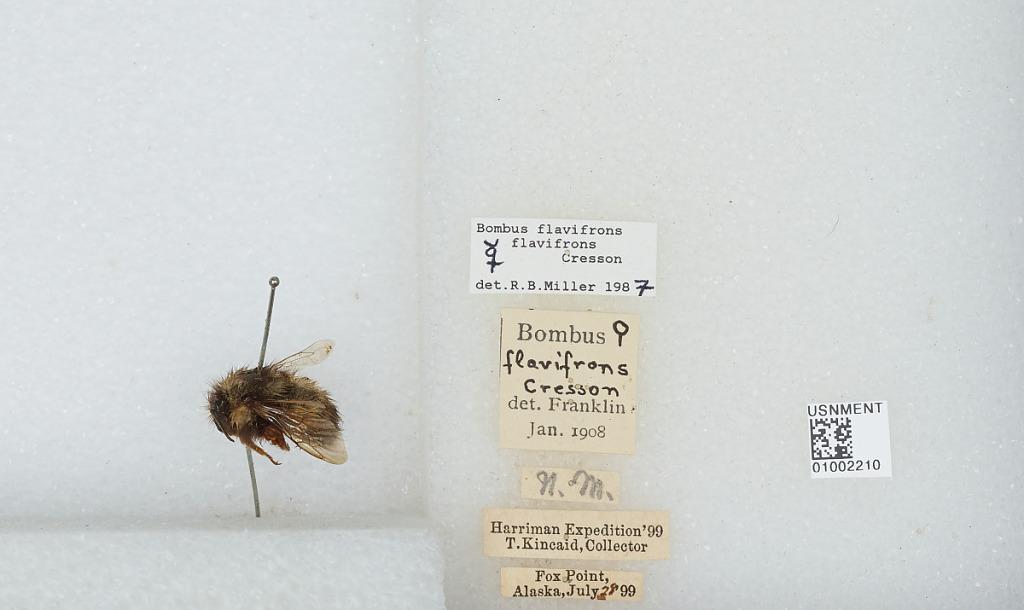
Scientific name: Bombus (Pyrobombus) flavifrons Cresson
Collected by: T. Kincaid
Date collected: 1899-7-28
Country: United States
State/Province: Alaska
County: Sitka
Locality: Fox Point
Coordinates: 57.6919, -136.136
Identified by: Franklin